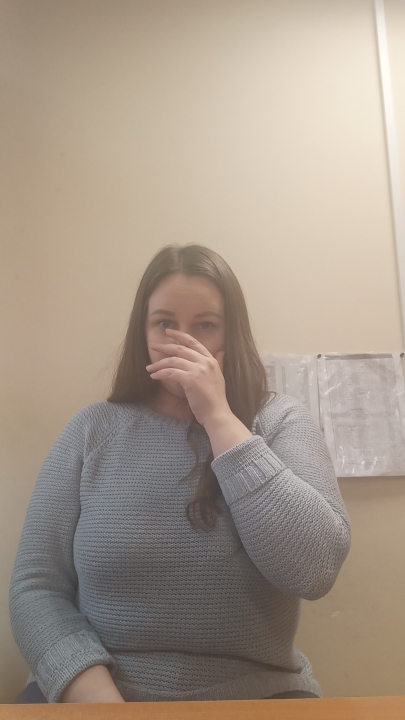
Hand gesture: no_gesture